Kenya

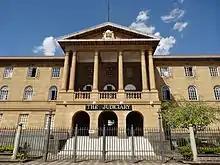
The Supreme Court of Kenya building

At , Kenya is the world's 47th-largest country (after Madagascar). It lies between latitudes 5°N and 5°S, and longitudes 34° and 42°E. From the coast on the Indian Ocean, the low plains rise to central highlands which are bisected by the Great Rift Valley, and fertile plateaus lie on either side, around Lake Victoria and to the east.